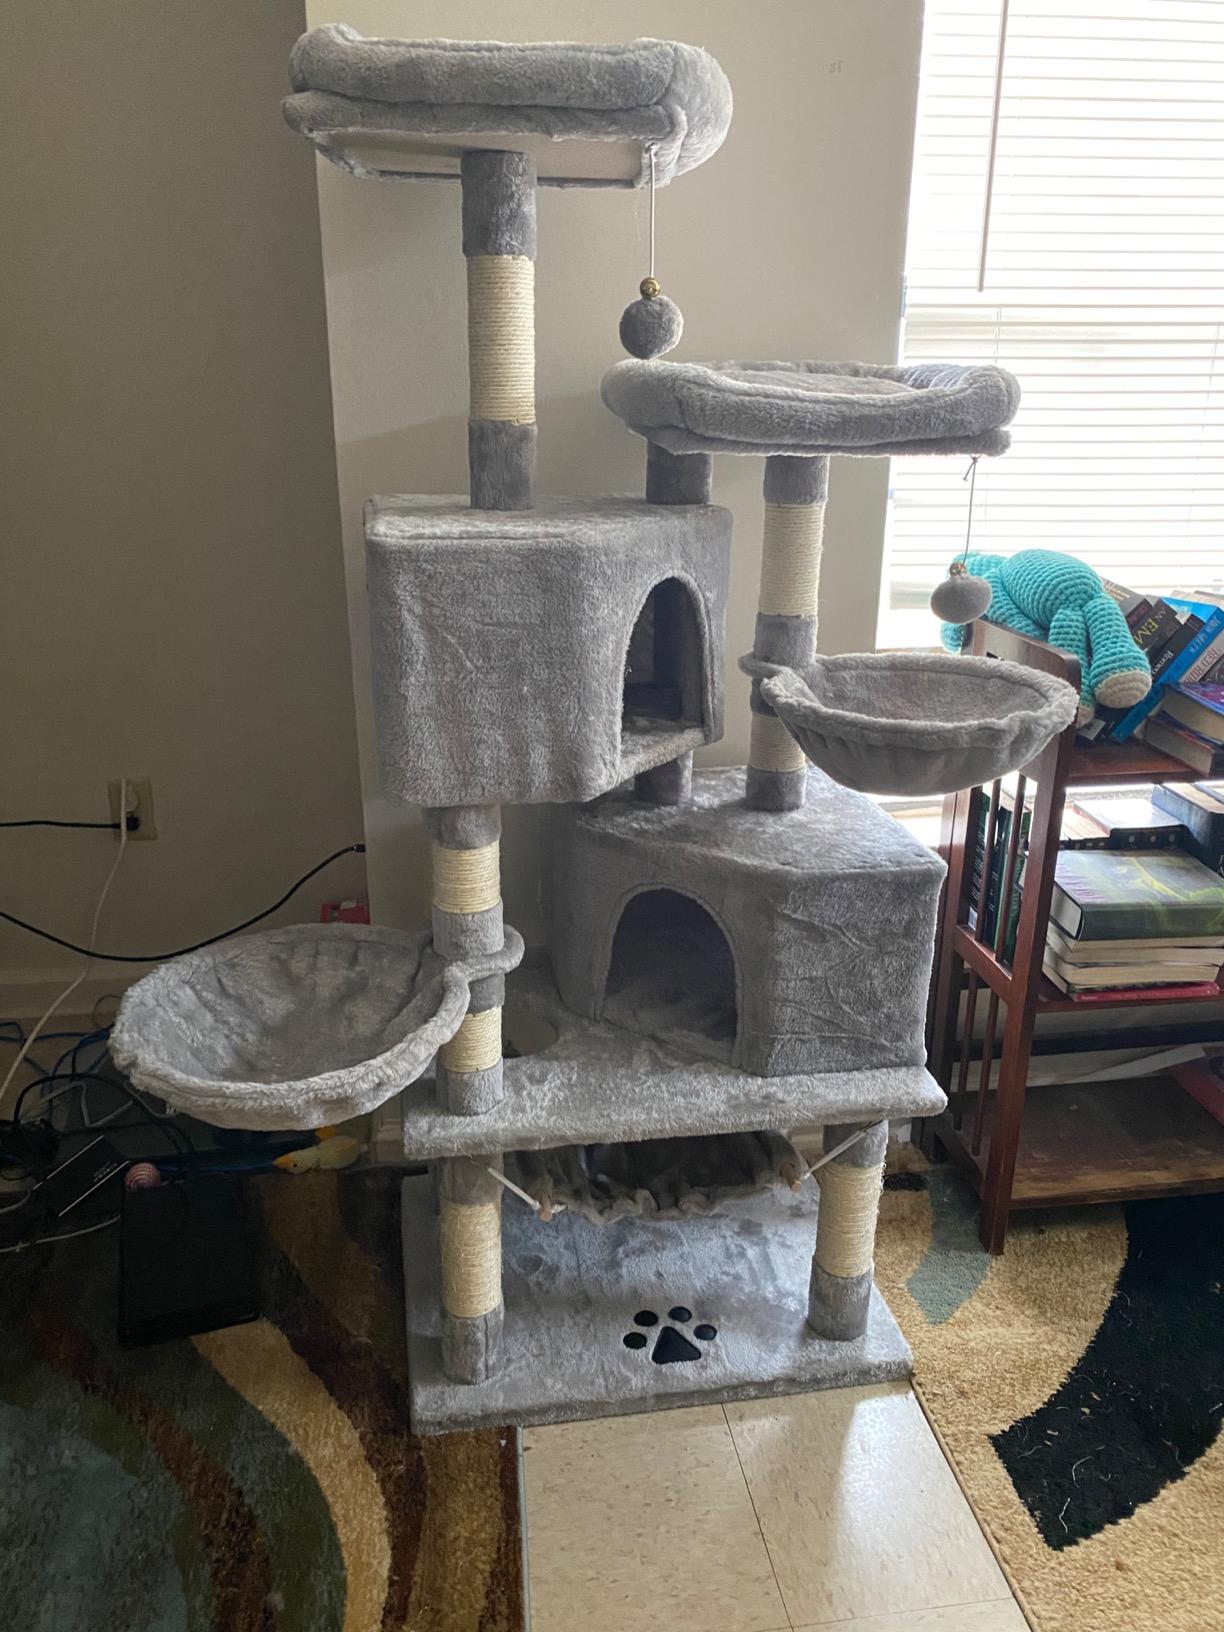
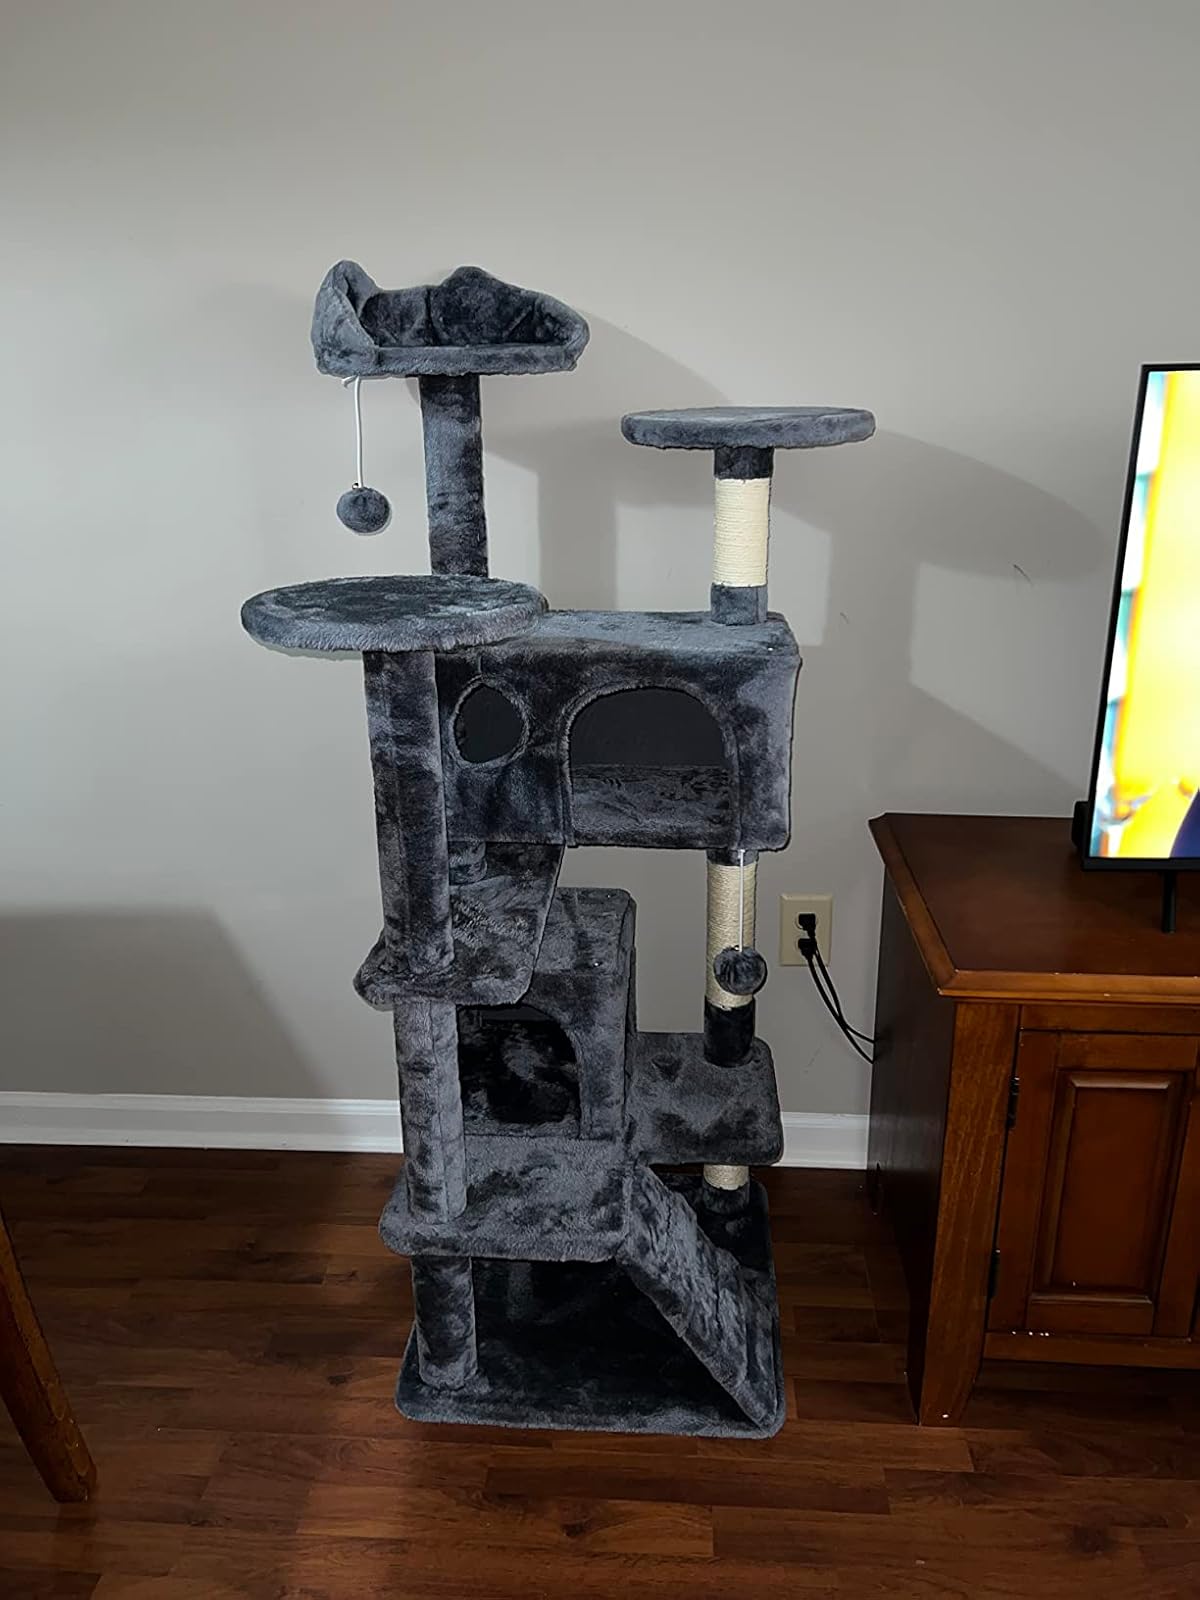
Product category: items_cat tree
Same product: no